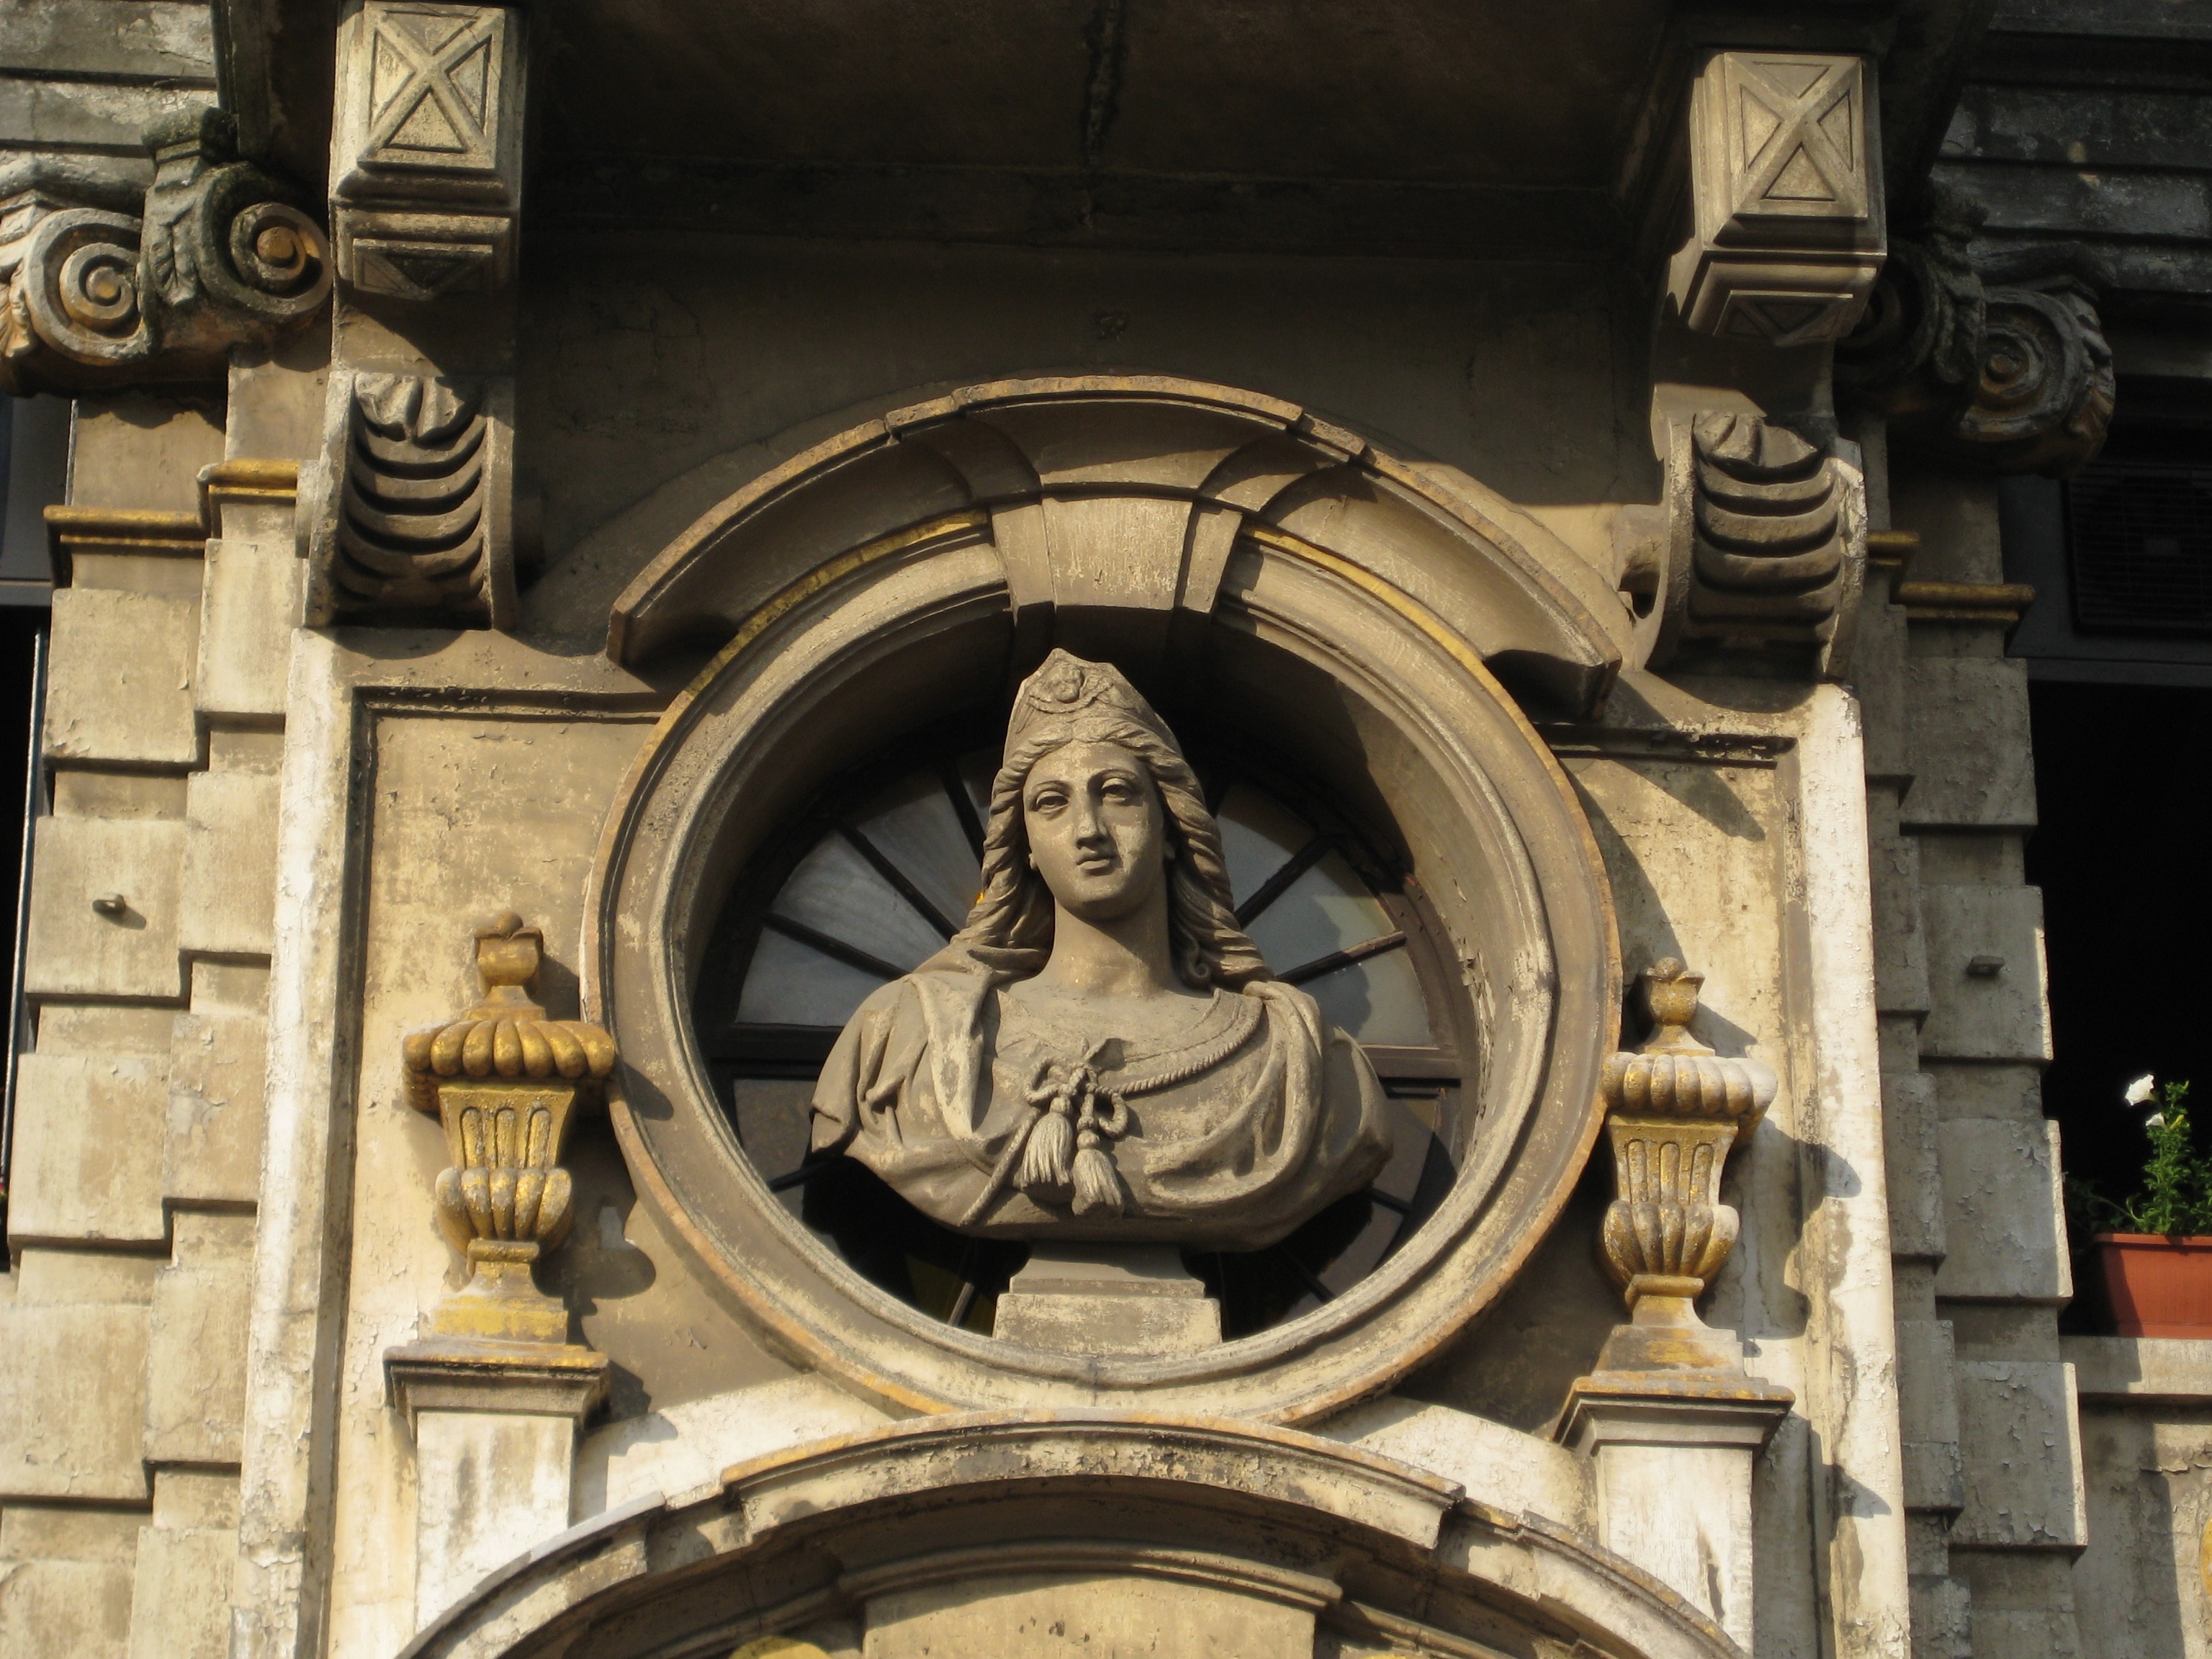
antique, monument, statue, facade, cathedral, place of worship, belgium, sculpture, art, brussels, temple, bust, carving, relief, city center, ancient history